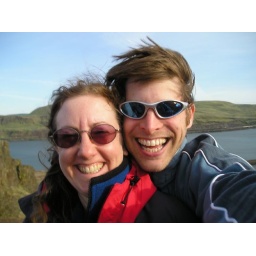
Indulgent self portrait. Leave your hat in the car cause the breeze is not gentle.